Hubcap

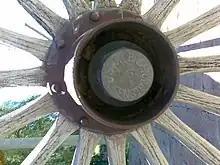
A threaded brass hubcap on a cart wheel with artillery style hub

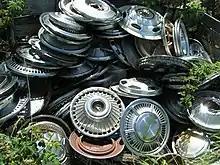
Various automobile hubcaps

A hubcap or hub cap is a decorative disk on an automobile wheel that covers at minimum the central portion of the wheel, called the hub. An automobile hubcap is used to cover the wheel hub and the wheel fasteners to reduce the accumulation of dirt and moisture. It also has the function of decorating the car.